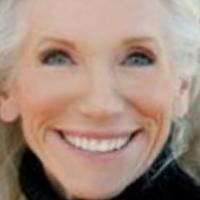
Age group: age 66-80